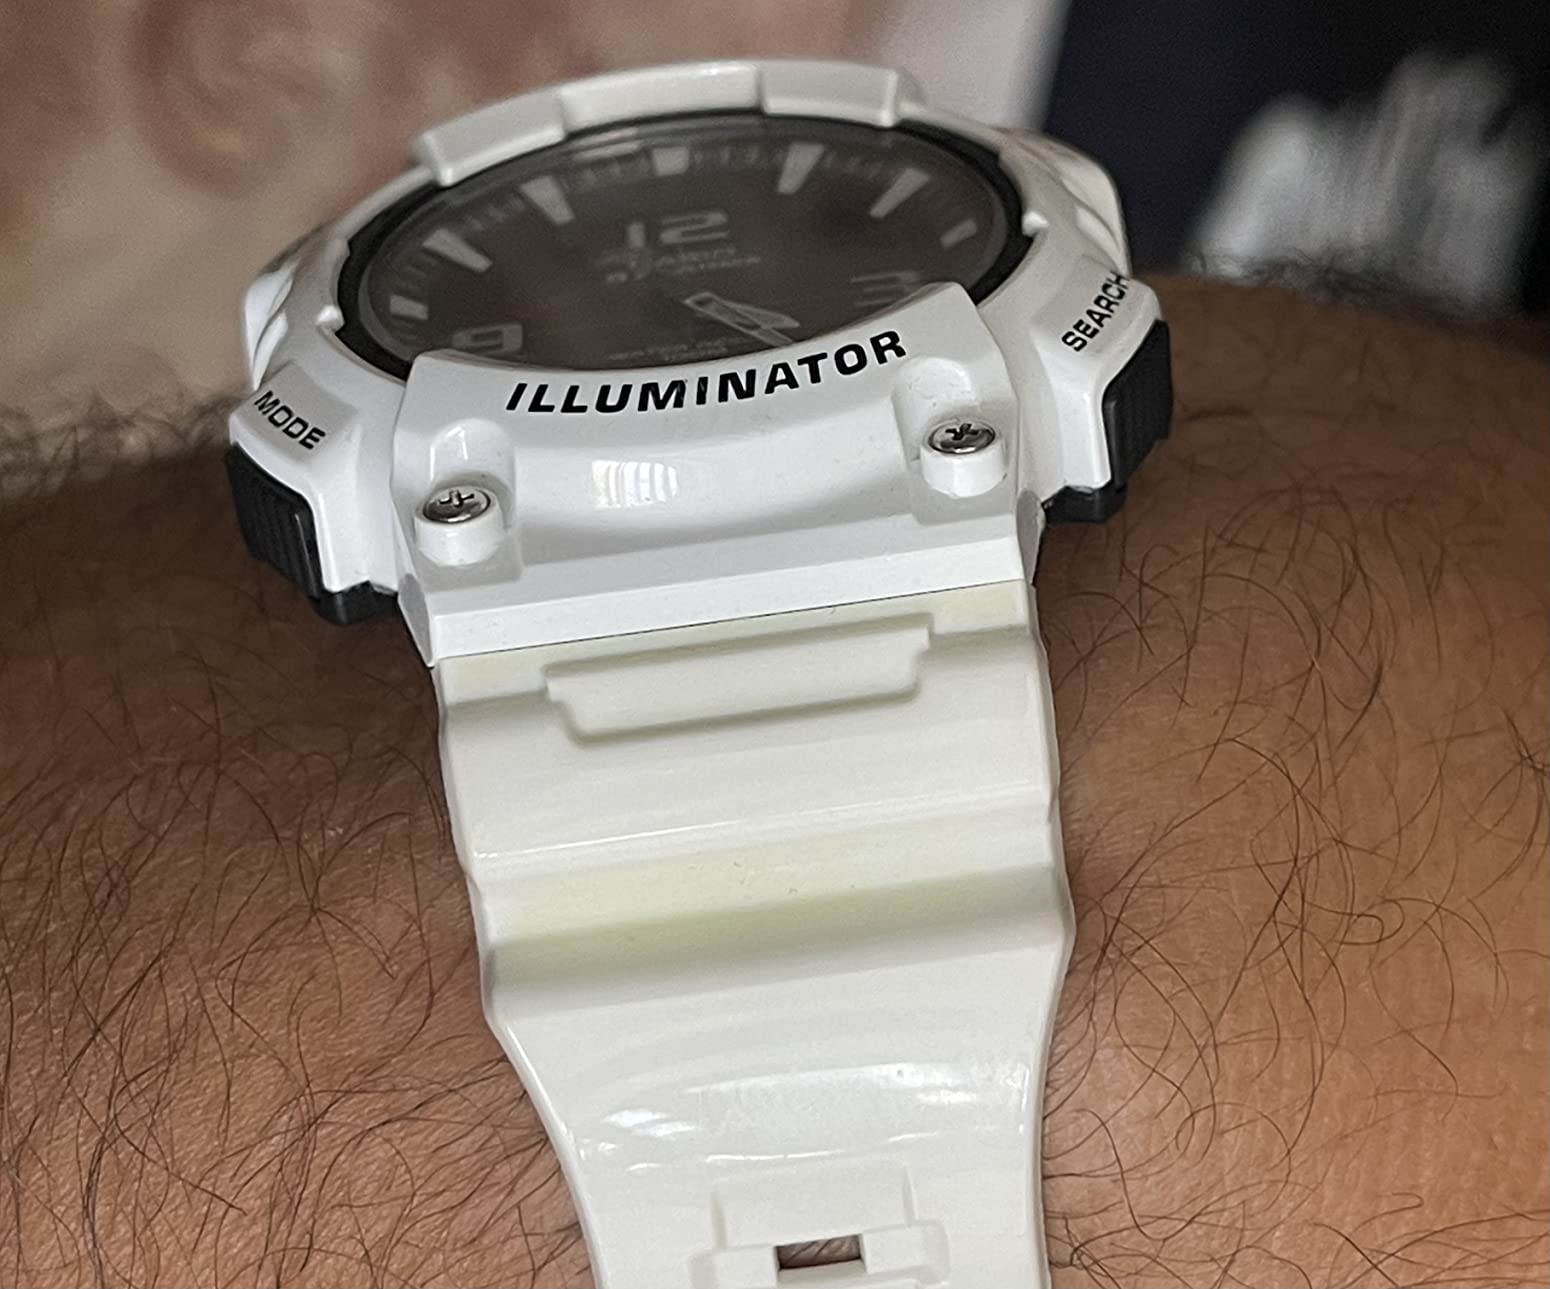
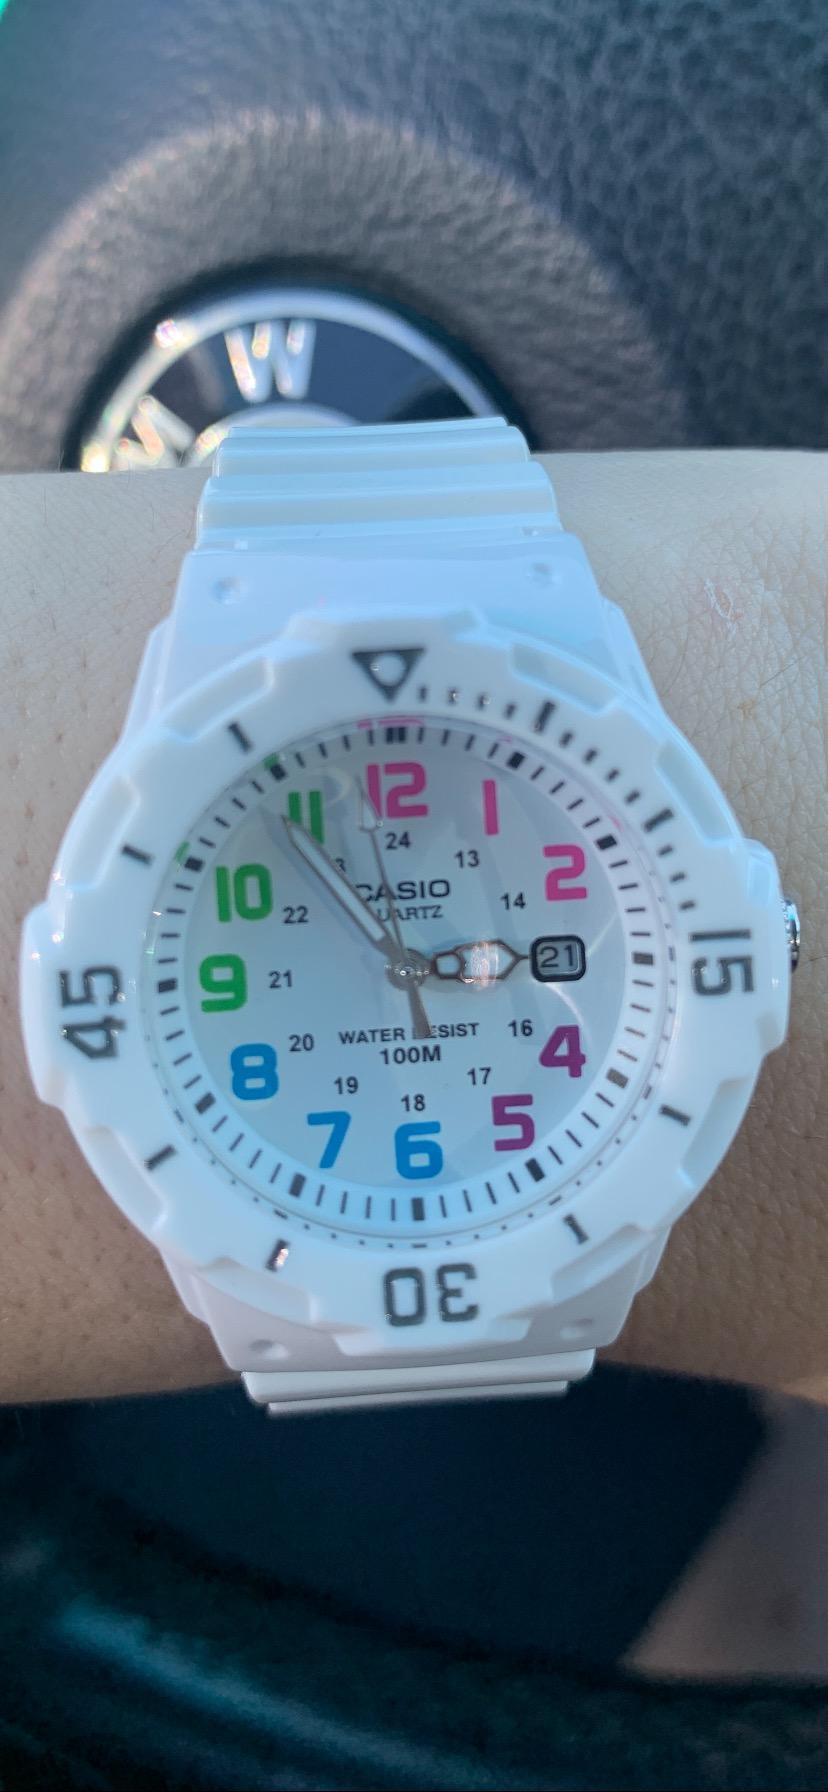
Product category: accessories_watch
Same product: no